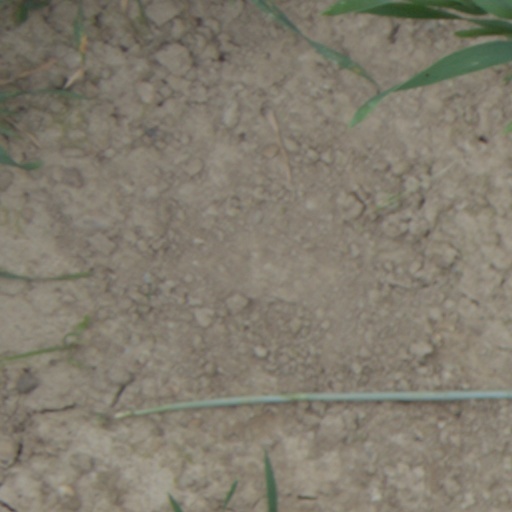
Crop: wheat